Château Laurier

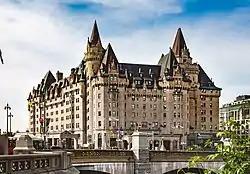
Château Laurier, 2010

The Fairmont Château Laurier is a hotel with 429 guest rooms in the downtown core of Ottawa, Ontario, Canada. Located near the intersection of Rideau Street and Sussex Drive, it is designed in a French Gothic Revival Châteauesque style to complement the adjacent Parliament buildings. The hotel is above the Colonel By Valley, home of the Ottawa Locks of the Rideau Canal, and overlooks the Ottawa River. The main dining room (now the Laurier Room) overlooks Major's Hill Park. The reception rooms consist of the Wedgewood-blue Adam Room, the Laurier Room defined with Roman columns, the Empire-style ballroom, and the Drawing Room decorated with cream and gold plaster ornament. The hotel was designated a national historic site in 1980.